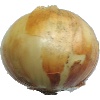
Label: white_onion